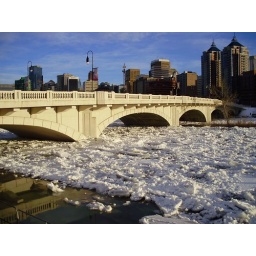
Ice on the Bow River at the 10th street bridge near Kensington.